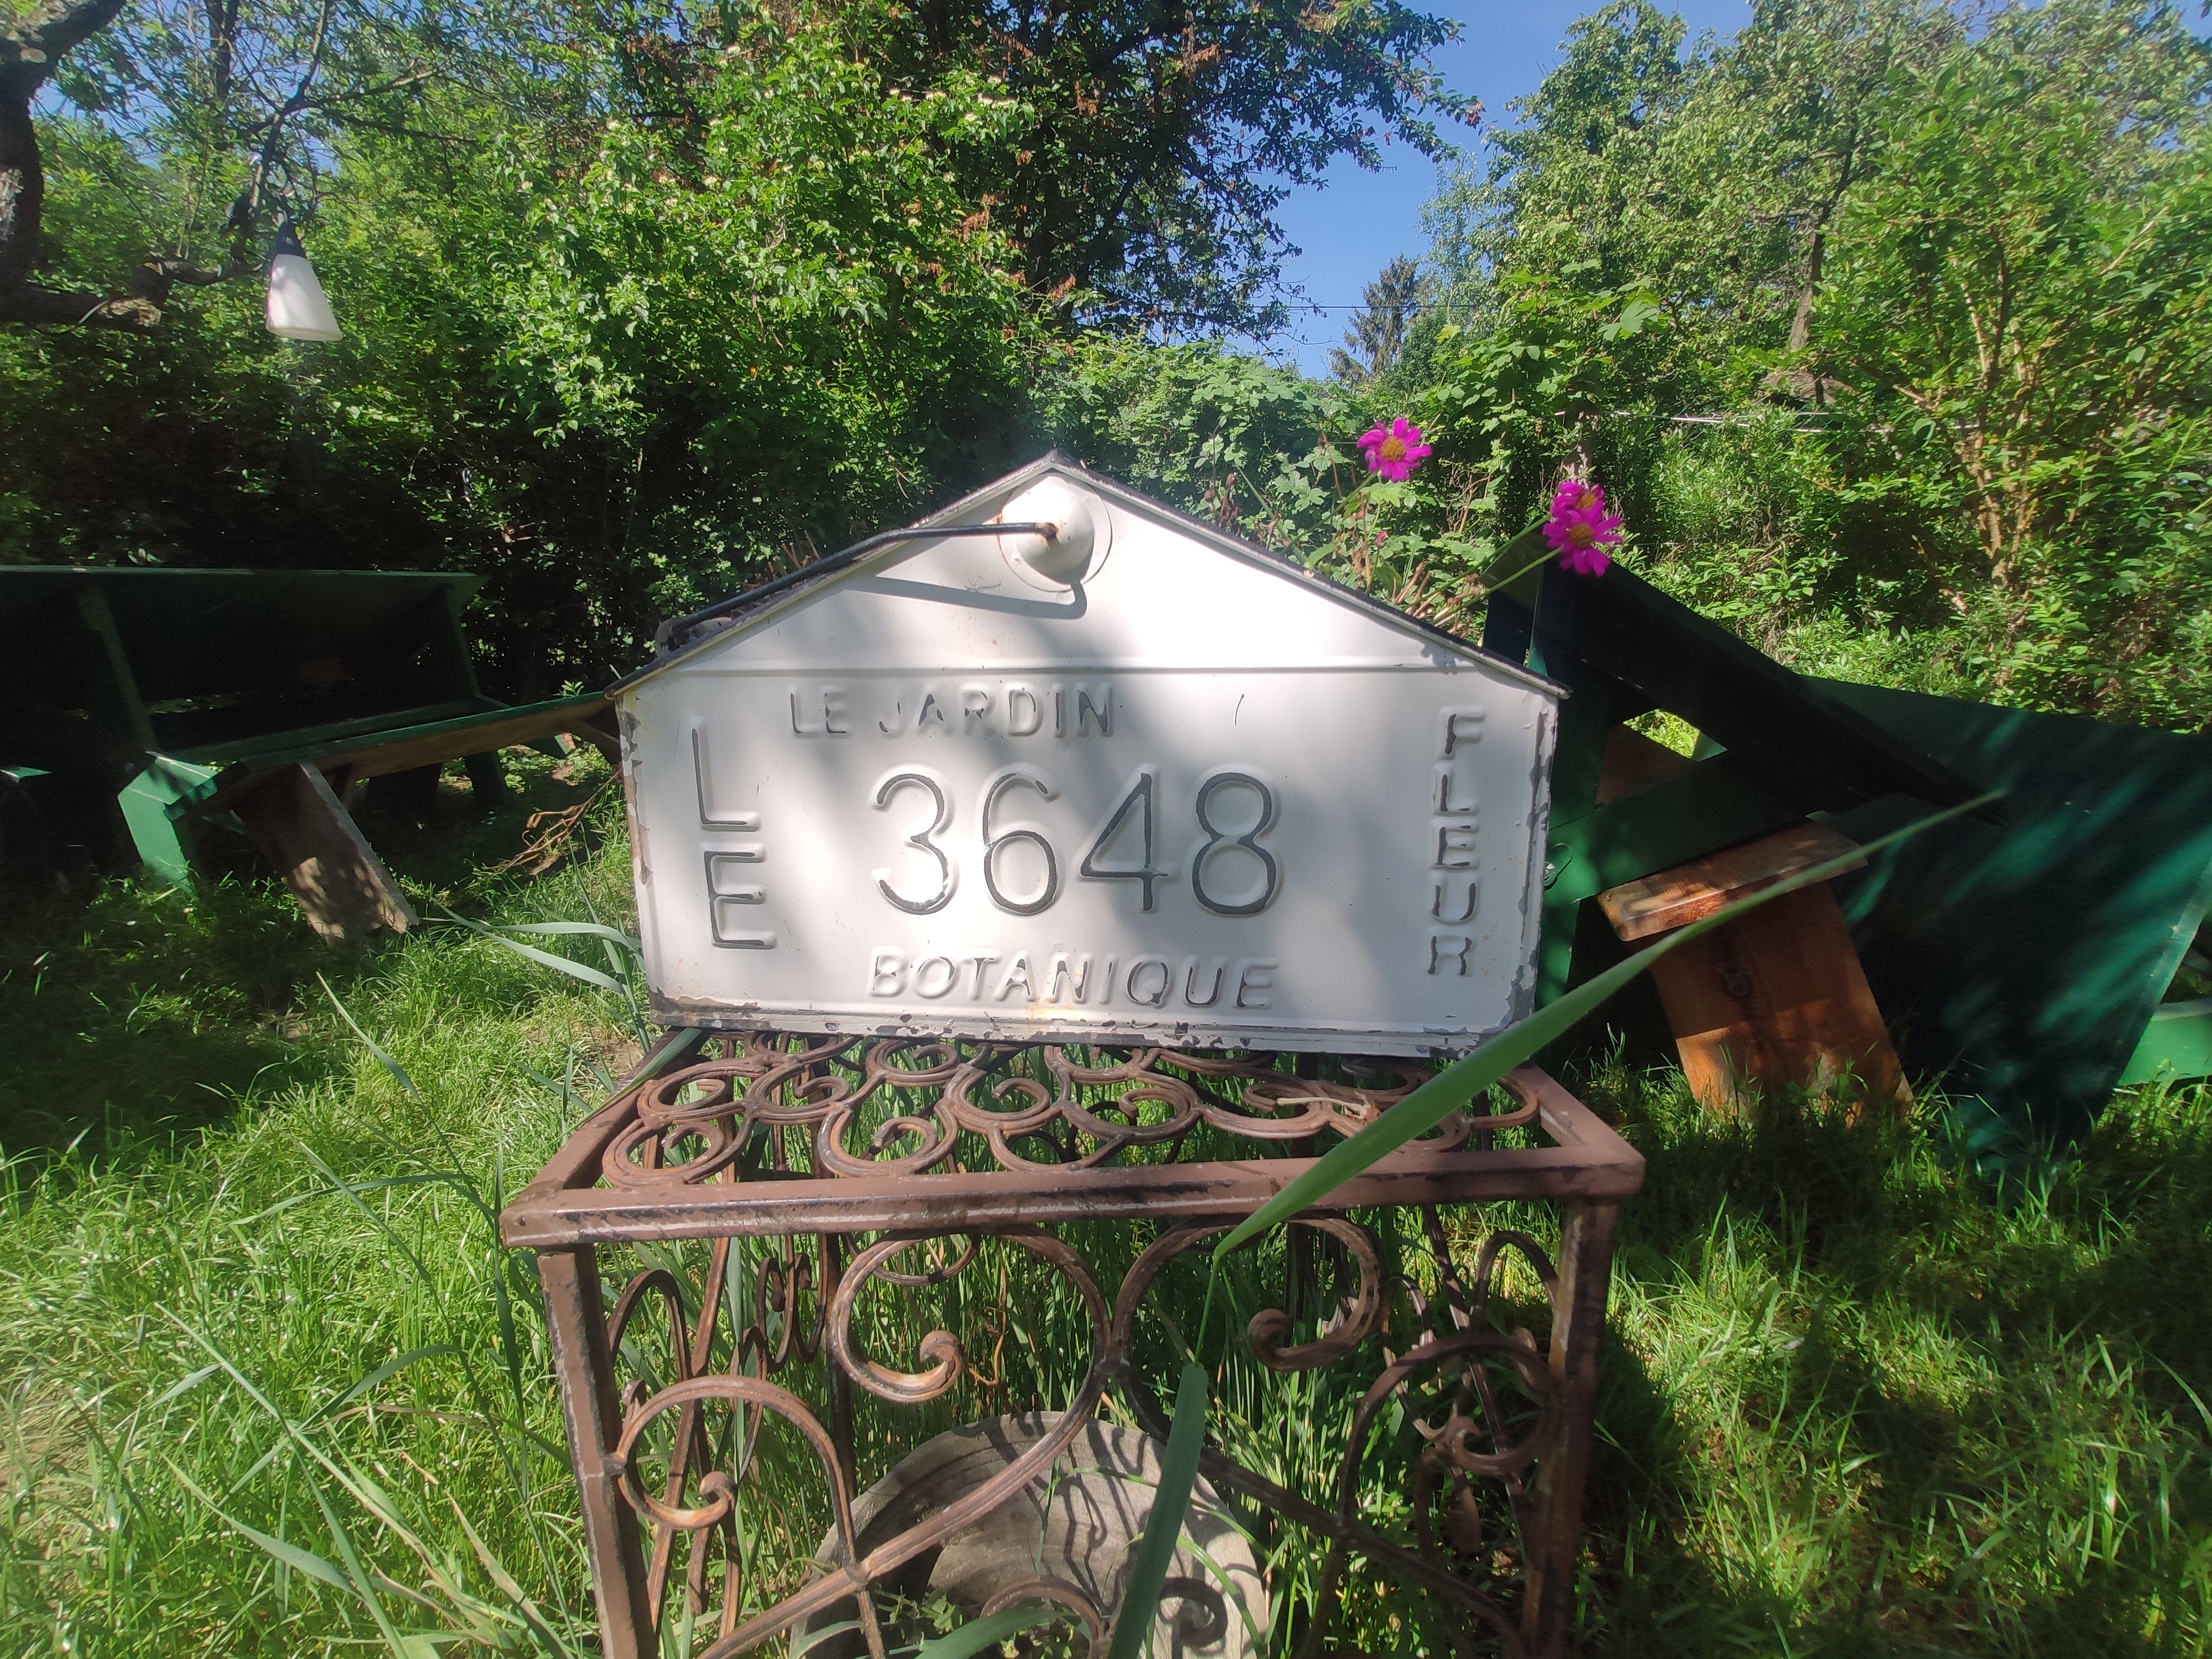
vienna, vineyard, garden, stammersdorf, trees, plant, plant community, sky, botany, tree, land lot, natural landscape, groundcover, grass, shrub, grassland, landscape, grass family, shade, lawn, motor vehicle, recreation, font, signage, road, logo, soil, sign, landscaping, prairie, yard, advertising, jungle, wildlife, plantation, number, leisure